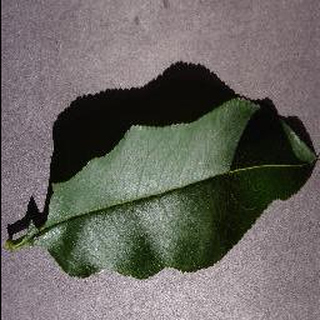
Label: healthy_peach